Compagnie des Grands Lacs

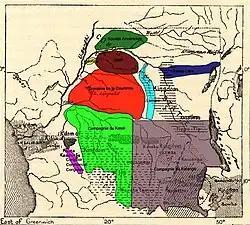
Congo Free State concession companies, Grands Lacs Company shown in dark blue

The Grands Lacs Company was a concession company of the Congo Free State.